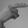
ASL letter: H